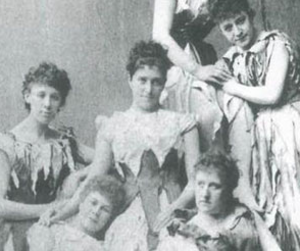
Carrie Pringle, née à Linz le 19 mars 1859 et morte à Kemp Town, dans la banlieue de Brighton le 12 novembre 1930, est une artiste lyrique britannique d'origine autrichienne de tessiture soprano.